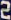
Number: 2